Andrew Miller (baseball)

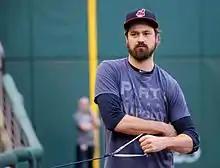
Miller working out during the 2016 playoffs

Miller began the 2012 season in the minors while recovering from an injury. When he was called up to the majors, the Red Sox moved him to the bullpen, which became permanent after having posted a 5.70 ERA in 66 career starts. Miller limited left-handed batters (LHB) to a .149 average (13-for-87) in 2012, the second-lowest in the AL for all pitchers with a minimum of 100 batters faced, and the lowest average by a Red Sox left-handed pitcher since at least 1974. He allowed one extra-base hit to LHB over the season, on May 23, and afterward allowed 10 more hits to LHB. Of 46 runners inherited, he stranded 39 (84.8 percent), the fifth best in the AL, and the eighth-best ratio of Red Sox relievers since at least 1974 who had inherited 30 or more runners. He recorded a team-high 31 hitless appearances and produced 22 perfect outings.